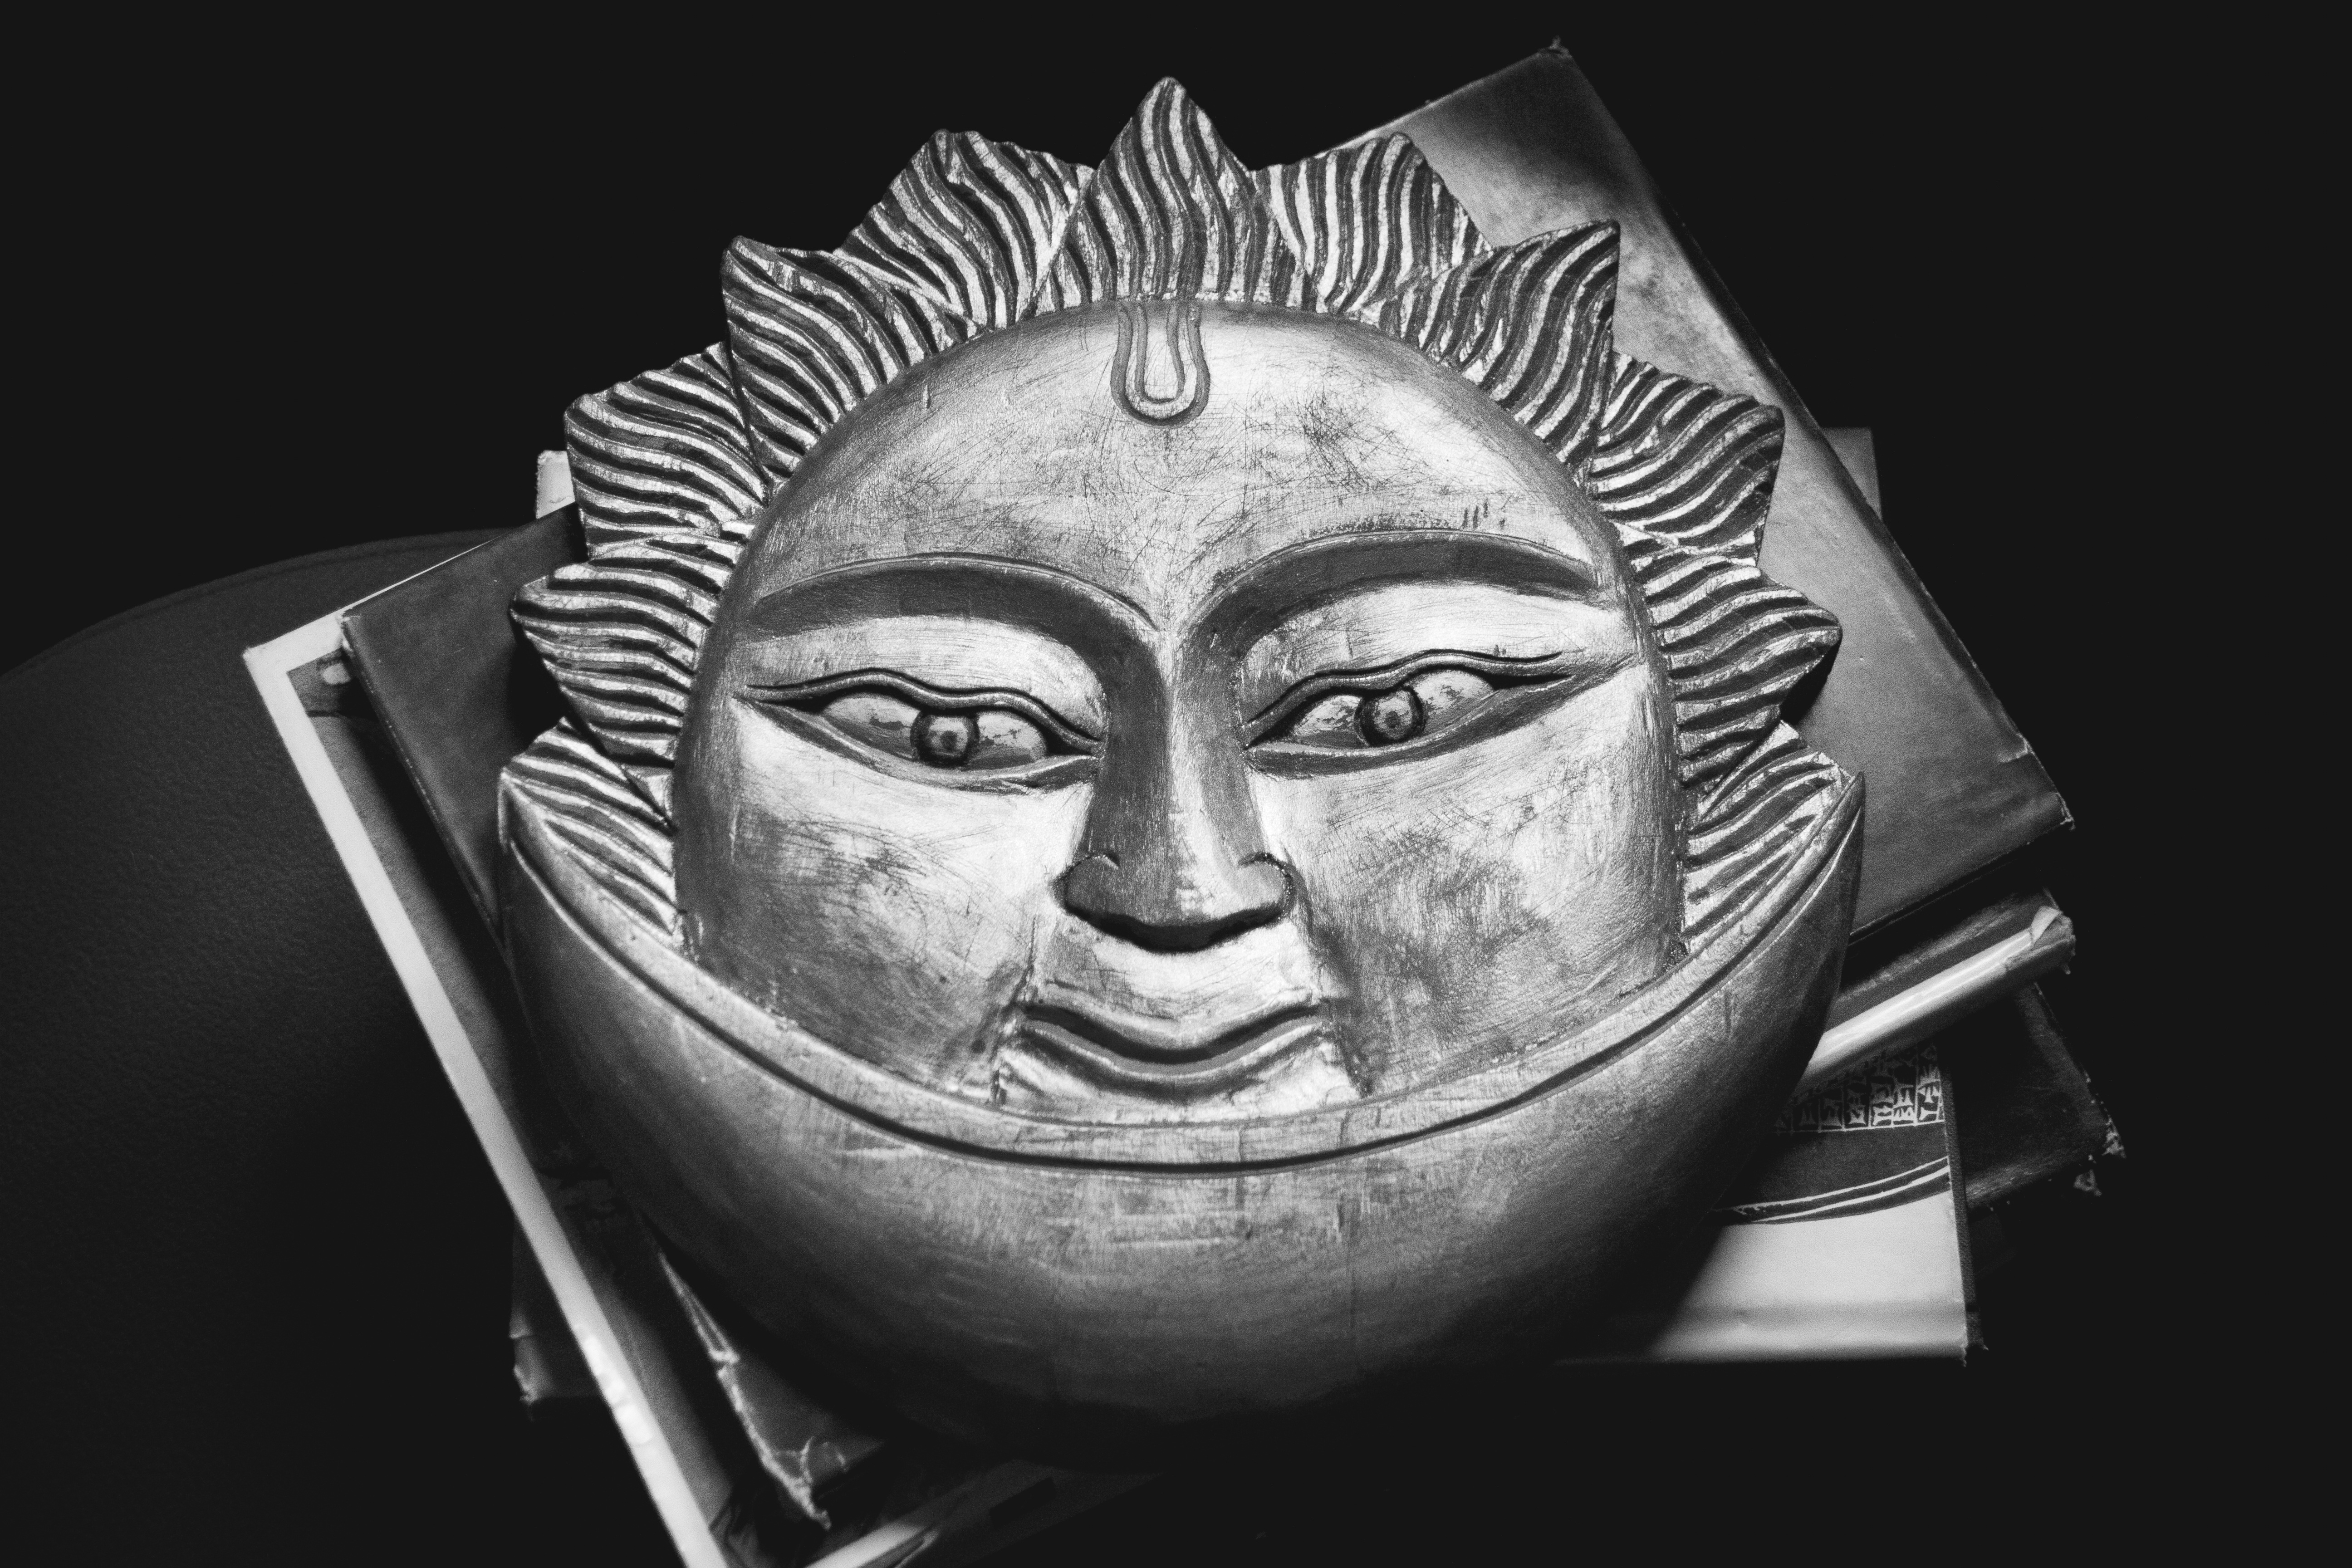
black and white, sun, monument, statue, symbol, clothing, monochrome, moon, astrology, sculpture, art, mask, sketch, drawing, illustration, head, allegory, icon, costume, tribal, folklore, opposite, astral, mythical, monochrome photography